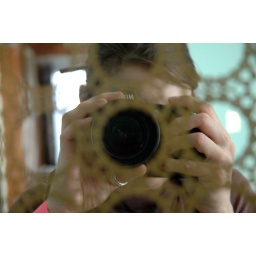
Taken in a mirror in Carol's house